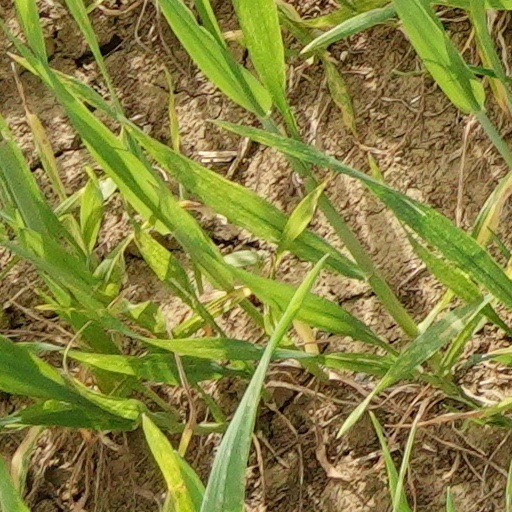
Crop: wheat